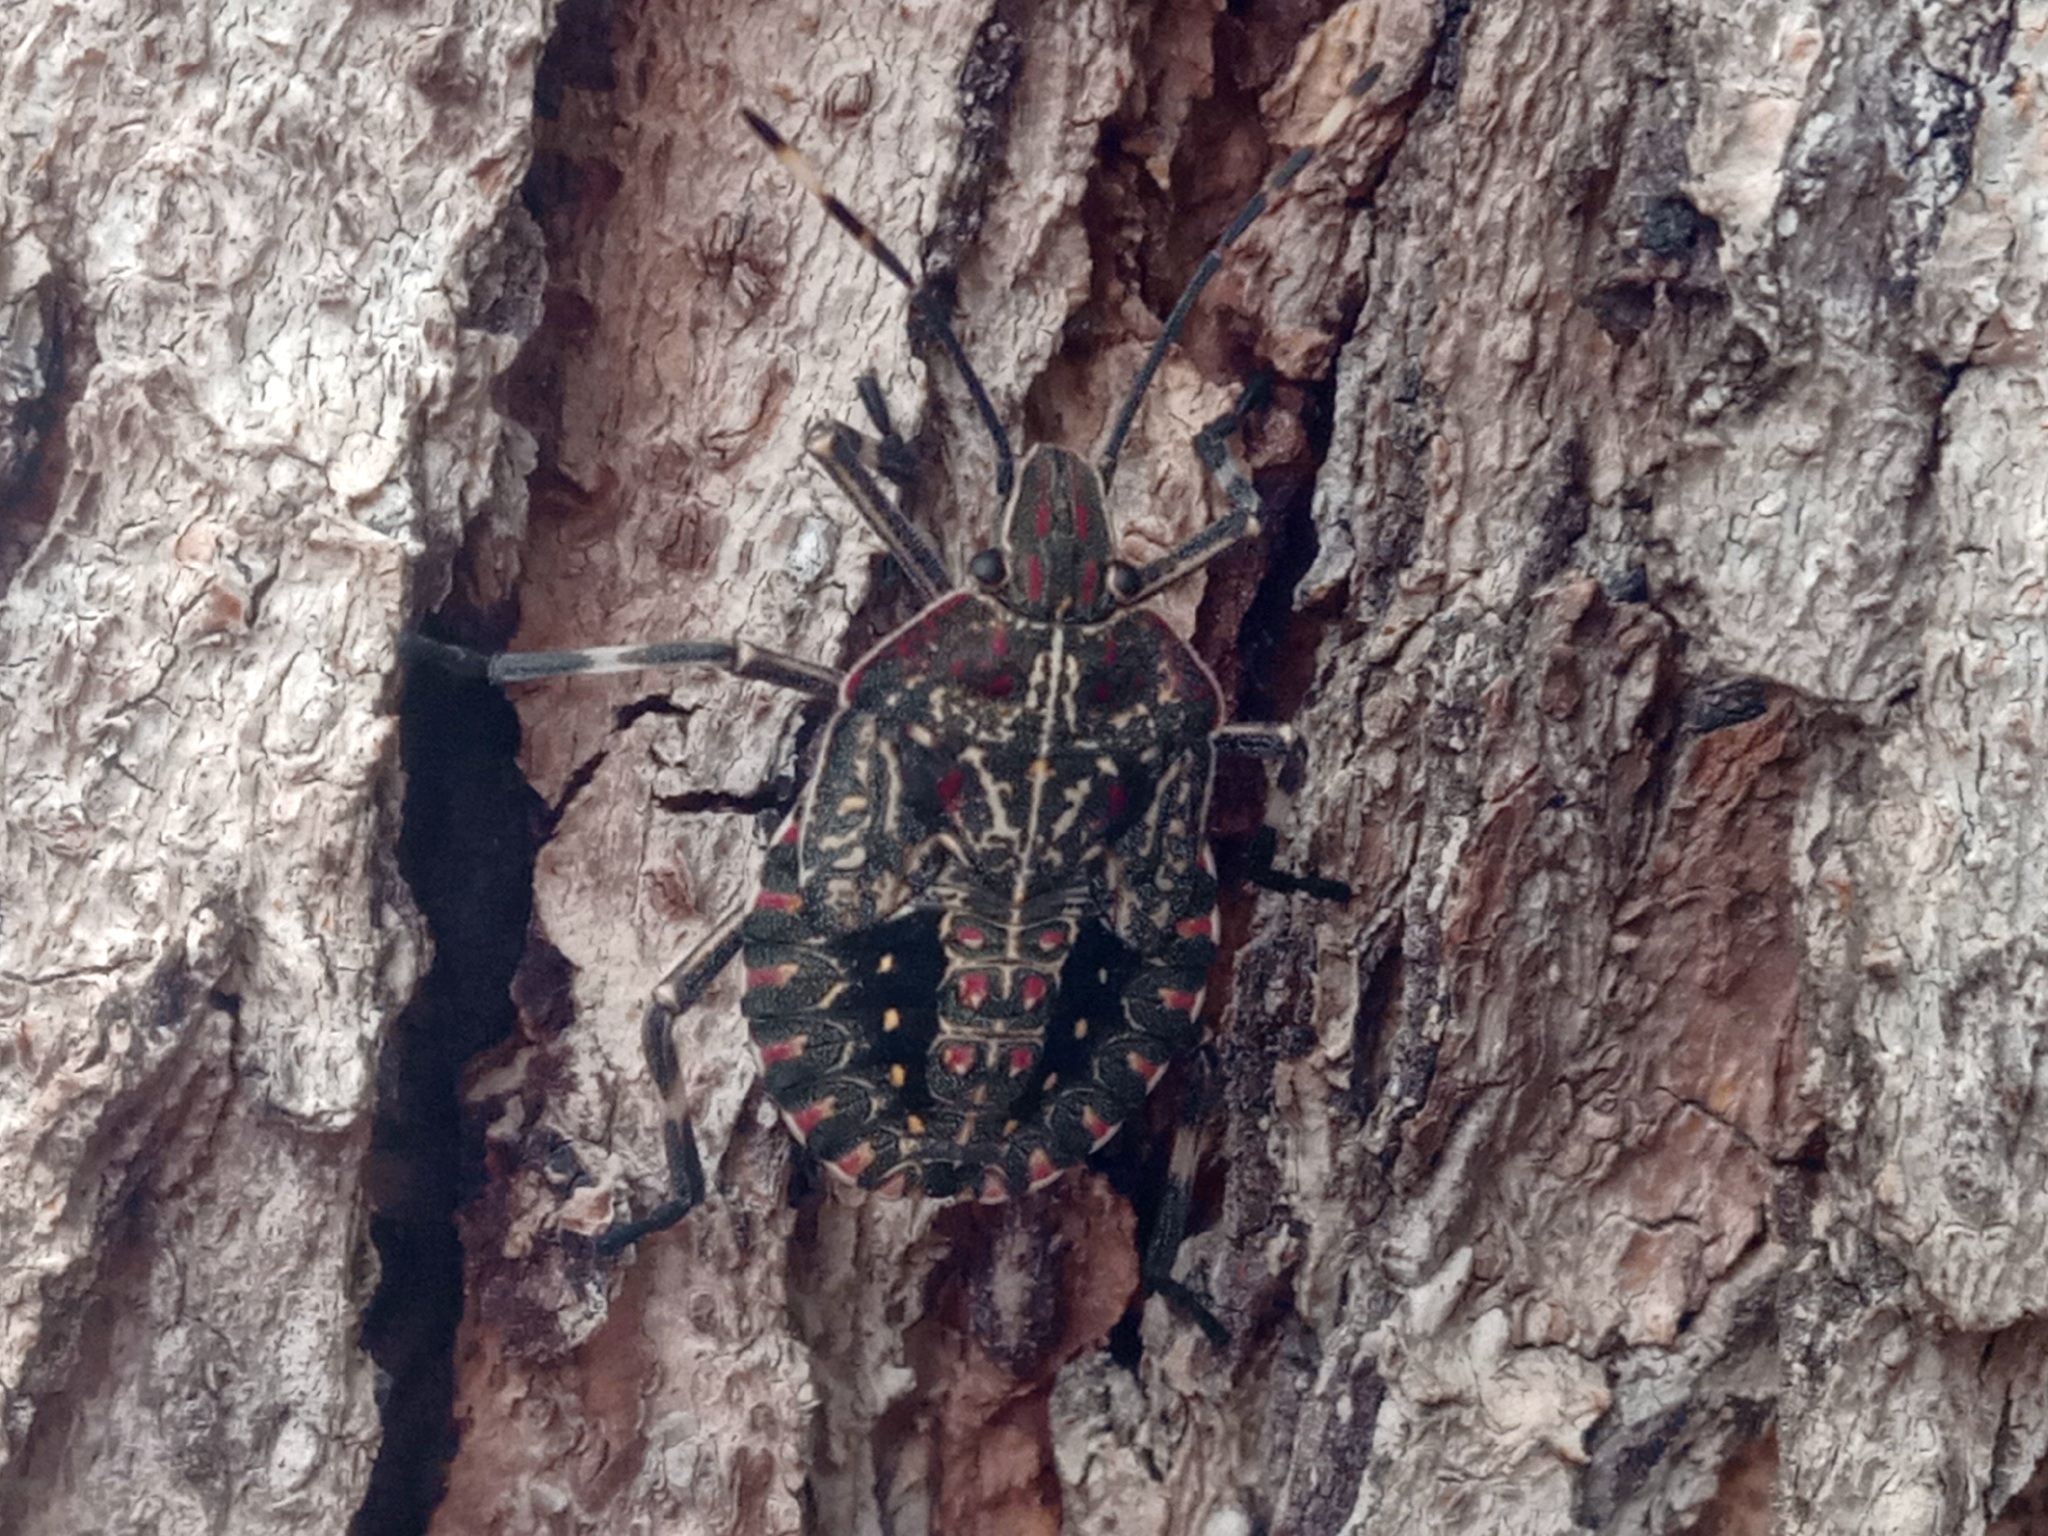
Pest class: stink_bug